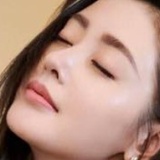
diễn viên Trương Thiên Ái